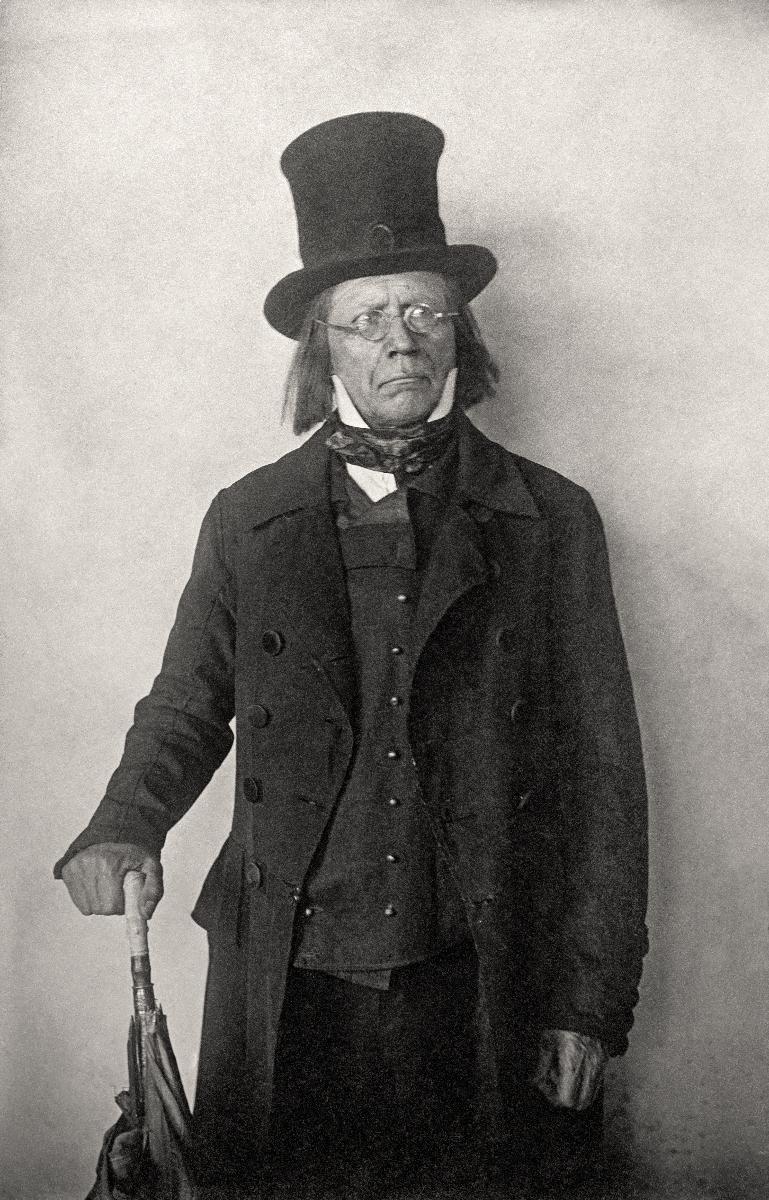
Iisakki Lattu "Sepeteus"
Iisakki Lattu "Sepeteus"
sisällön kuvaus: Näyttelijä Iisakki Lattu Sepeteuksen roolissa Aleksis Kiven näytelmässä Nummisuutarit, 1917. content description: Finnish actor Iisakki Lattu in the role of Sepeteus in the play Heath Cobblers by Aleksis Kivi.
Kuvaaja: Salo, Oskari, kuvaaja
Vuosi: 1917
Paikka: Suomi
Aiheet: Lattu, Iisakki; näyttelijät; miesnäyttelijät; roolit; rooliasut; henkilöt; teatteritaide; actors (stage artists); roles (expected behaviour); costumes; persons; theatre (art forms); Finnish actors; male actors; roles; theatre; skådespelare; roller; rolldräkter; personer (individer); teaterkonst